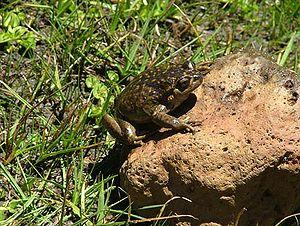
Alsodes pehuenche est une espèce d'amphibiens de la famille des Alsodidae.